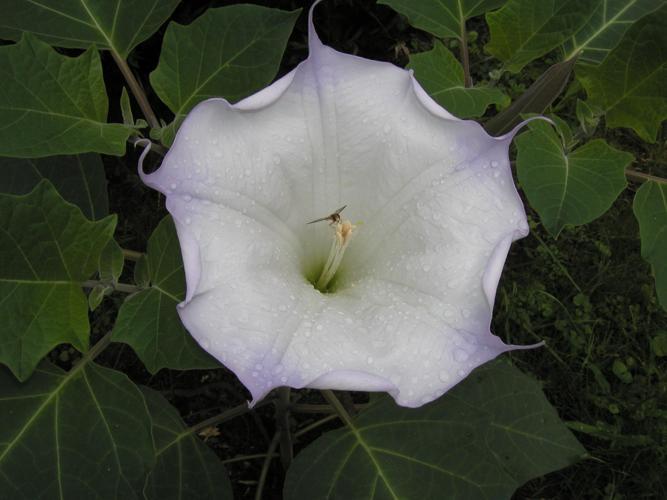
Label: thorn apple